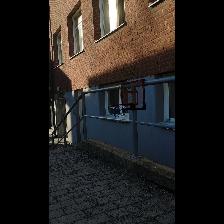
Label: NonHuman